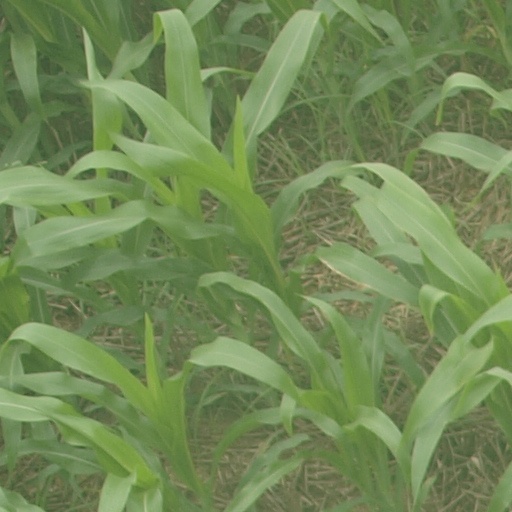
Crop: maize; corn